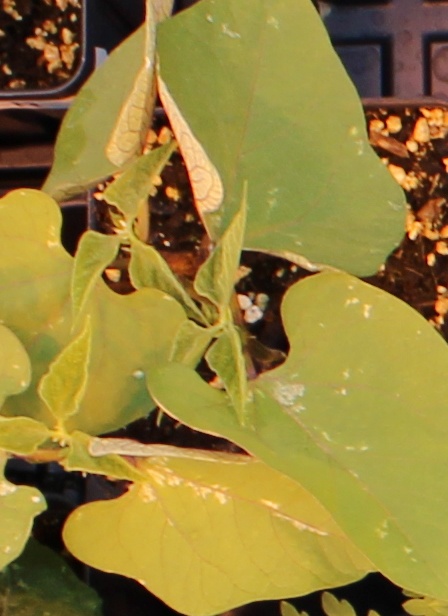
Label: Blackbean